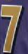
Number: 7